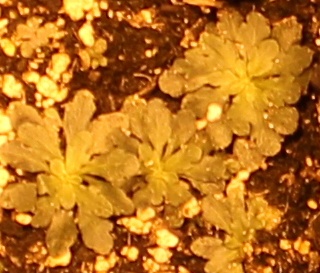
Label: Horseweed